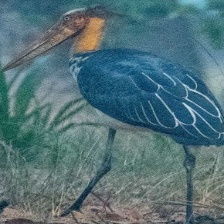
Species: LESSER ADJUTANT
Scientific name: LEPTOPTILOS JAVANICUS
ImageNet parent category: white_stork